BAE Systems

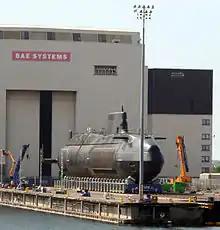
The project caused BAE to issue a profit warning in 2002 and invest £250 million to overcome its difficulties.

In June 2002, BAE Systems confirmed it was in takeover discussions with TRW, an American aerospace, automotive and defence business. This was prompted by Northrop Grumman's £4.1 billion (approximately US$6 billion in 2002) hostile bid for TRW in February 2002. A bidding war between BAE Systems, Northrop and General Dynamics ended on 1 June when Northrop's increased bid of £5.1 billion was accepted. On 11 December 2002, BAE Systems issued a shock profit warning due to cost overruns of the Nimrod MRA4 maritime reconnaissance/attack aircraft and the projects. On 19 February 2003 BAE took a charge of £750 million against these projects and the Ministry of Defence (MoD) agreed to pay a further £700 million of the cost. In 2000 the company had taken a £300 million "loss charge" on the Nimrod contract which was expected to cover "all the costs of completion of the current contract". The troubled Nimrod project would ultimately be cancelled as part of the 2010 Strategic Defence and Security Review (SDSR).